Battle of Valenciennes (1656)

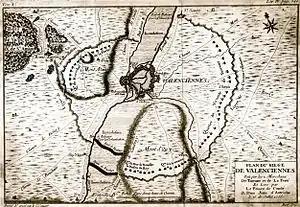
The Siege of Valenciennes.

The garrison of Valenciennes consisted of 2,000 infantry and 300 cavalry soldiers led by Alexander de Bournonville, Count of Henin, which were reinforced gradually by 6,000 armed burghers. The Spanish Tercio of Francisco de Meneses Brito was entrusted the guard of the gate of Anzin, on the citadel, which gave access to the river, while Bournonville's own German regiment was positioned to protect the gates of Lille and Le Quesnoy, the Walloon Tercio of the Count de La Motterie was detached to protect the gate of Mons, and the burghers took care of the gate of Famars, the Tourelle —a small palace belonging to the Society of Jesus on the right bank of the Scheldt— and the redoubt of St. Ignace. The Walloon Tercio of Maestre de Campo Verkeest, which was garrisoning the nearby town of Saint-Amand, tried to reinforce Valenciennes, but could not get across the French lines